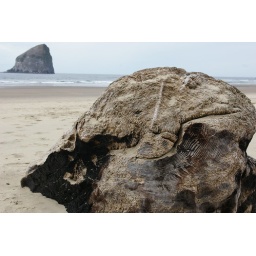
Charred tree trunk on the beach with Haystack Rock in the background.